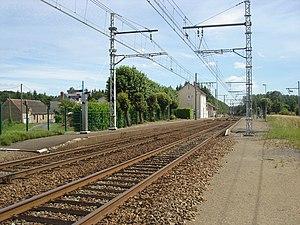
Gare d'Éguzon (36)